Yigo, Guam

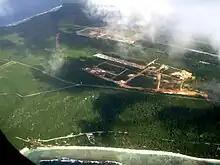
Northwest Field, an abandoned airfield constructed in 1944–45, is located on the site of the Spanish-era settlement of Upi

Following the war, the population of Yigo soared, first as it accommodated displaced persons from the south and then non-Chamorus who moved to Guam. The economy reoriented from agriculture towards the presence of Andersen Air Force Base and the population continued to grow with the construction of housing subdivisions throughout the village.